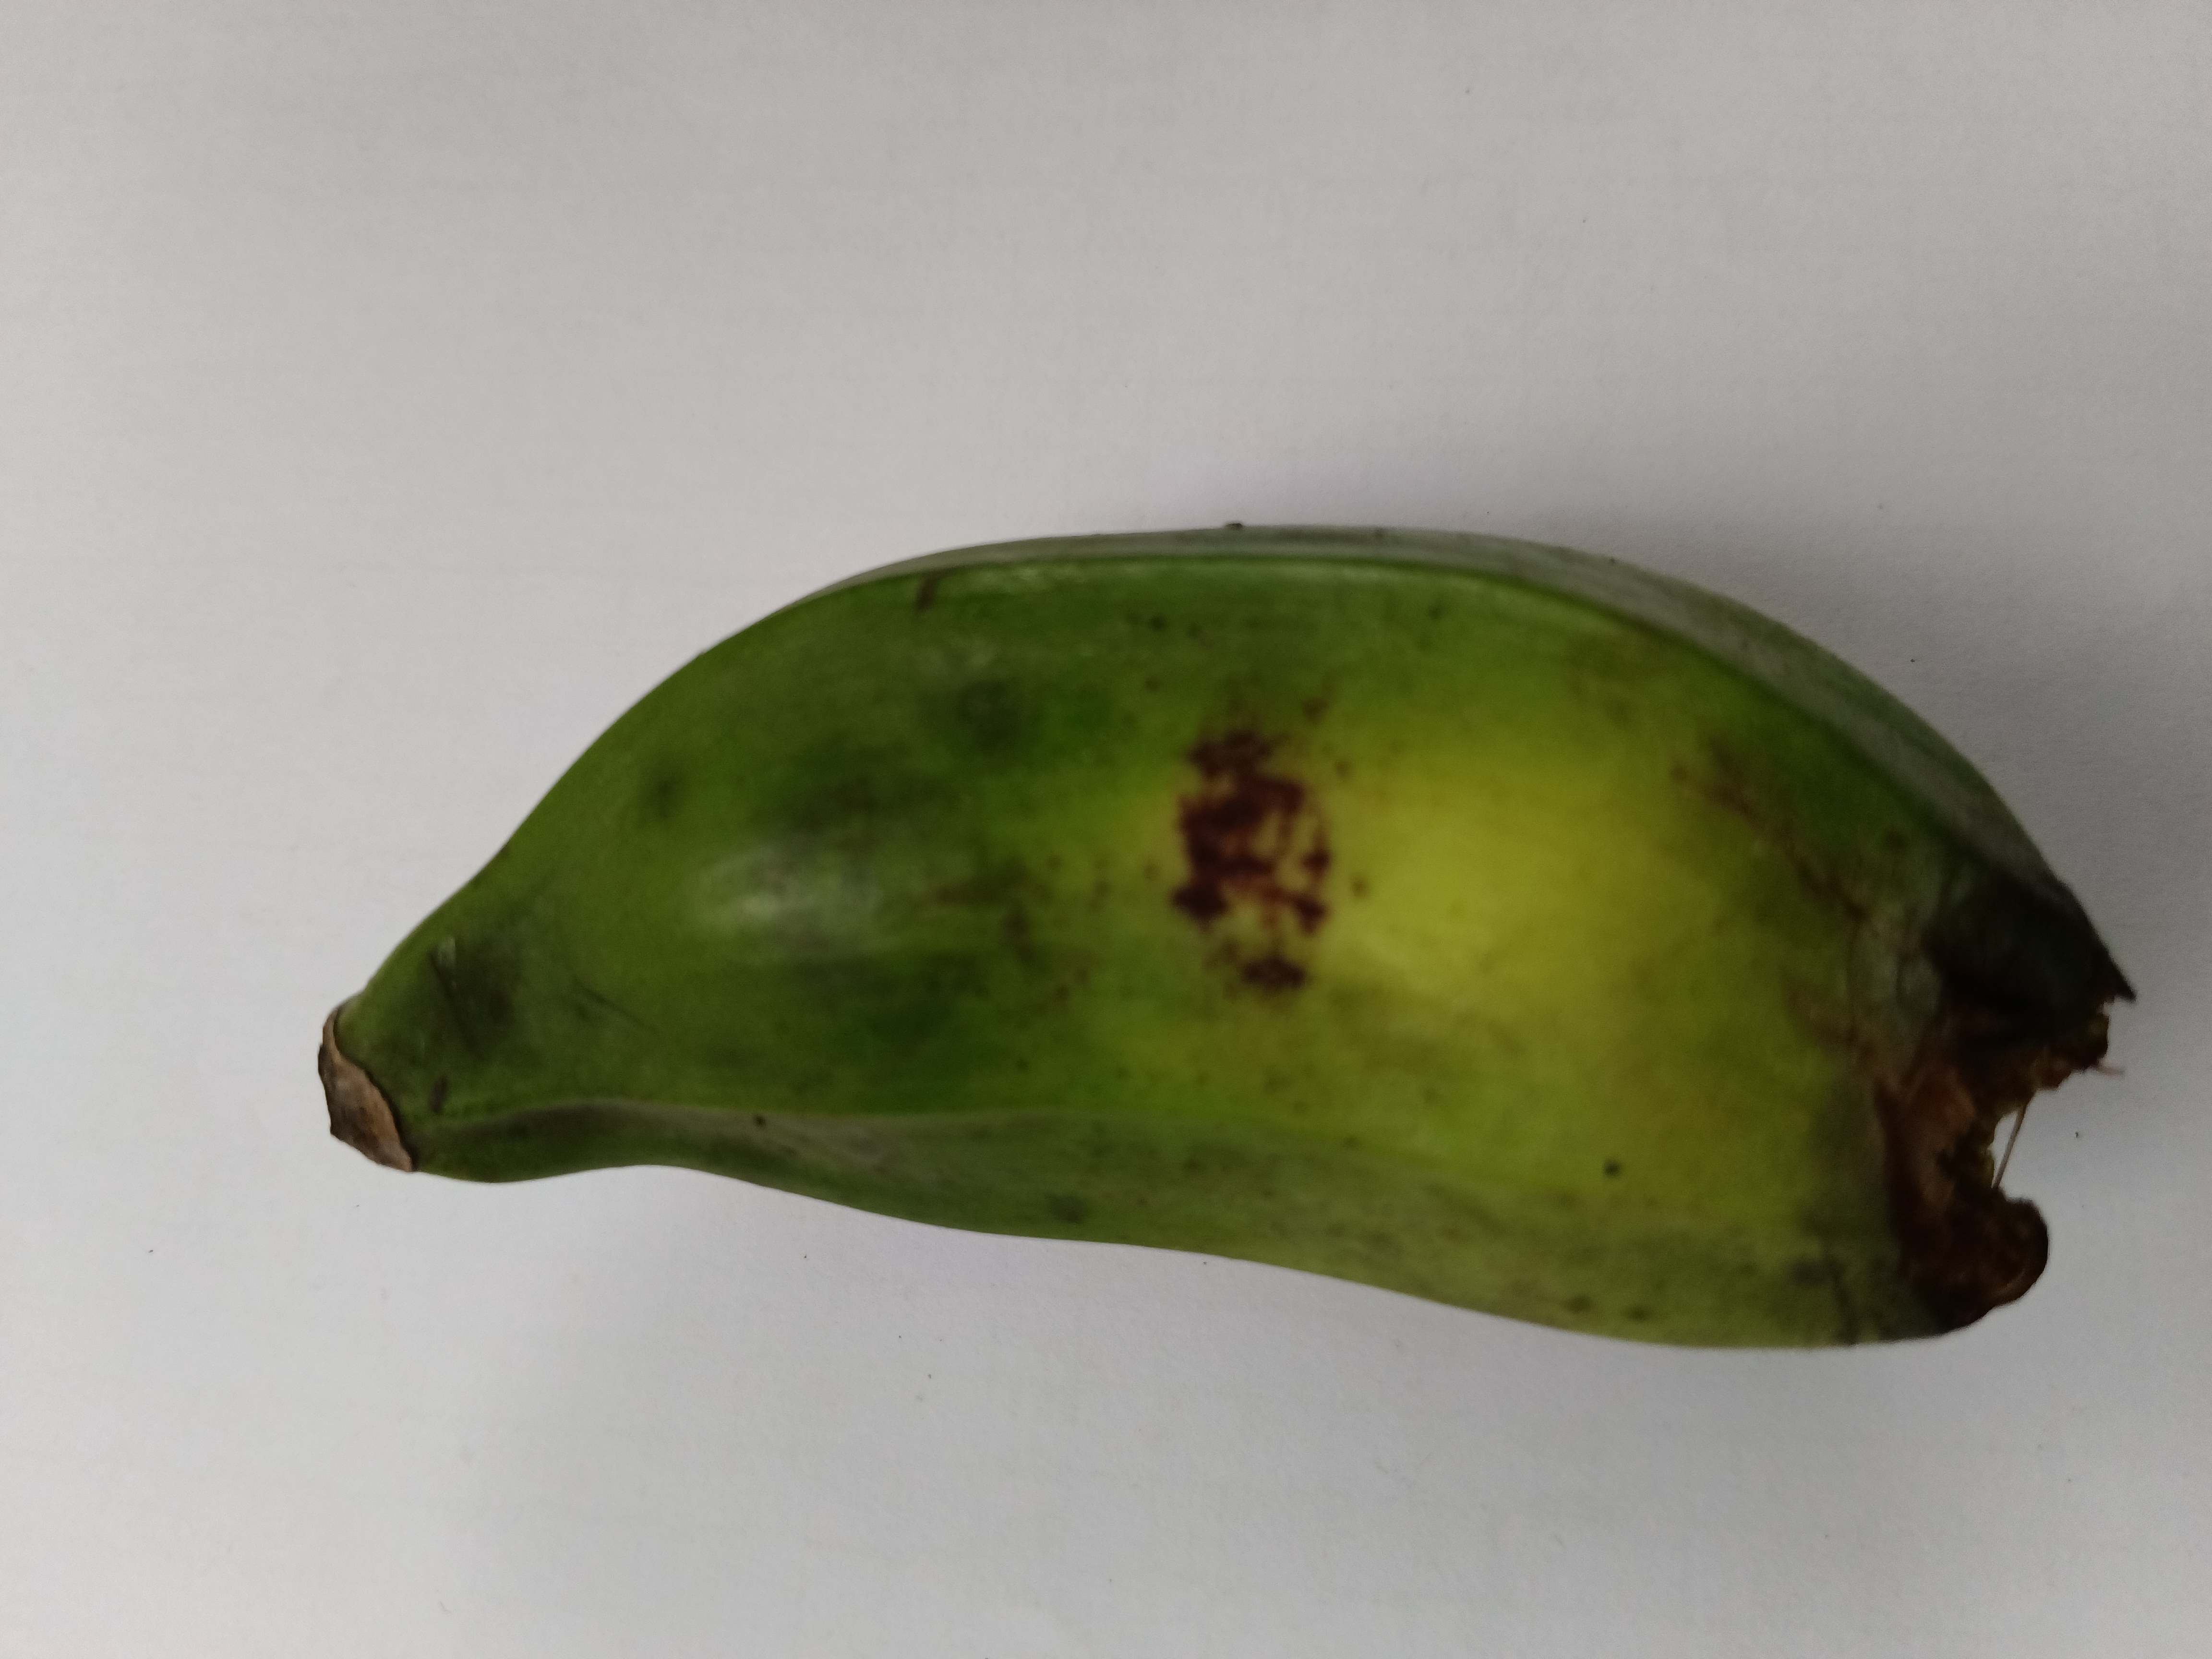
Banana variety: Bichi